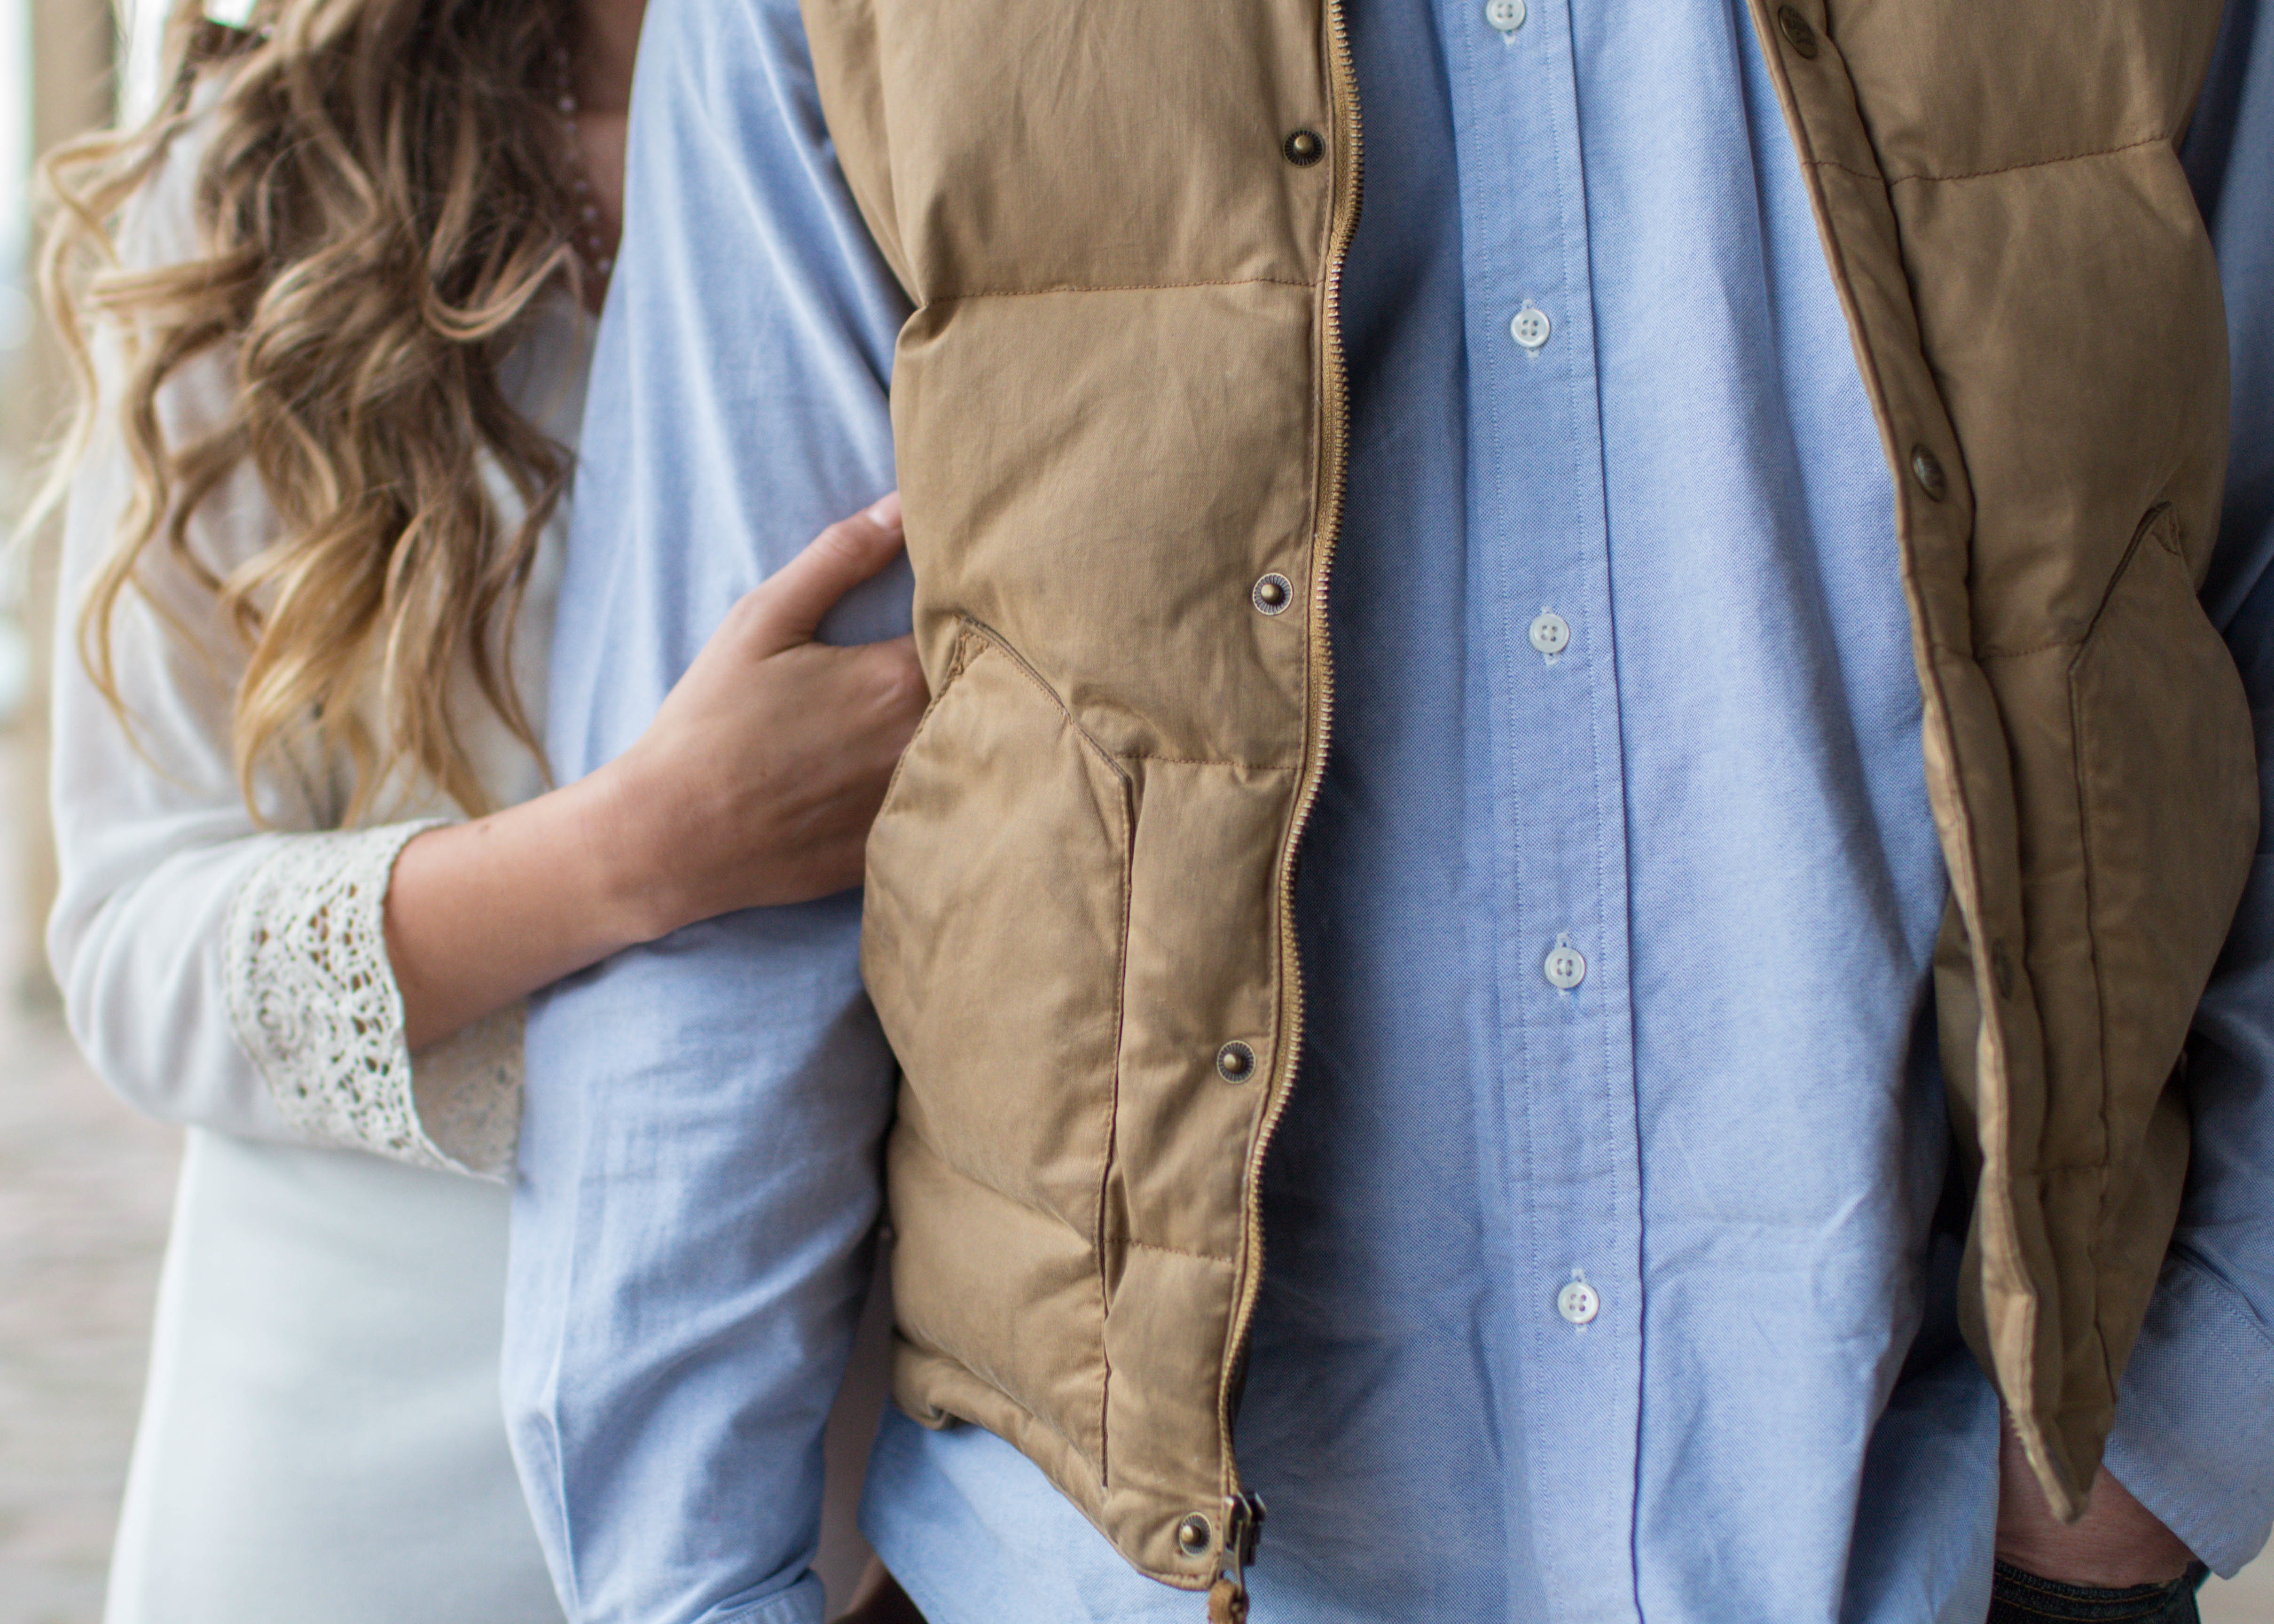
man, people, woman, male, love, jeans, spring, couple, fashion, blue, clothing, jacket, outerwear, denim, textile, apparel, style, clothes, persons, adult, pocket, vest, waistcoat, well dressed